HMS Ceres (1777)

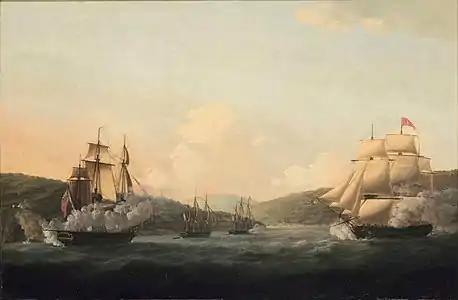
The capture of the 32-gun French frigate "Amiable" and the corvette "Ceres" after their encounter with Sir Samuel Hood in the "Barfleur", with the "Valiant" and the "Magnificent", in the Mona Passage, 19 April 1782

In the wake of the battle of the Saintes (took place 9–12 April 1782), Admiral Rodney detached , under the command of Captain Alexander Hood. "Champion", became part of a squadron under Alexander Hood's brother, Sir Samuel Hood.